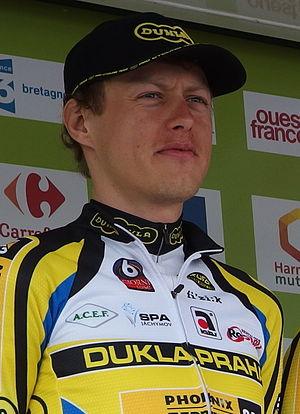
Tour de Bretagne 2014 - Présentation des équipes au départ de la sixième étape à Radenac - Équipe Dukla Praha Depicted person: Martin Hačecký
Martin Hačecký, né le 24 juillet 1988 à Prague, est un coureur cycliste tchèque.